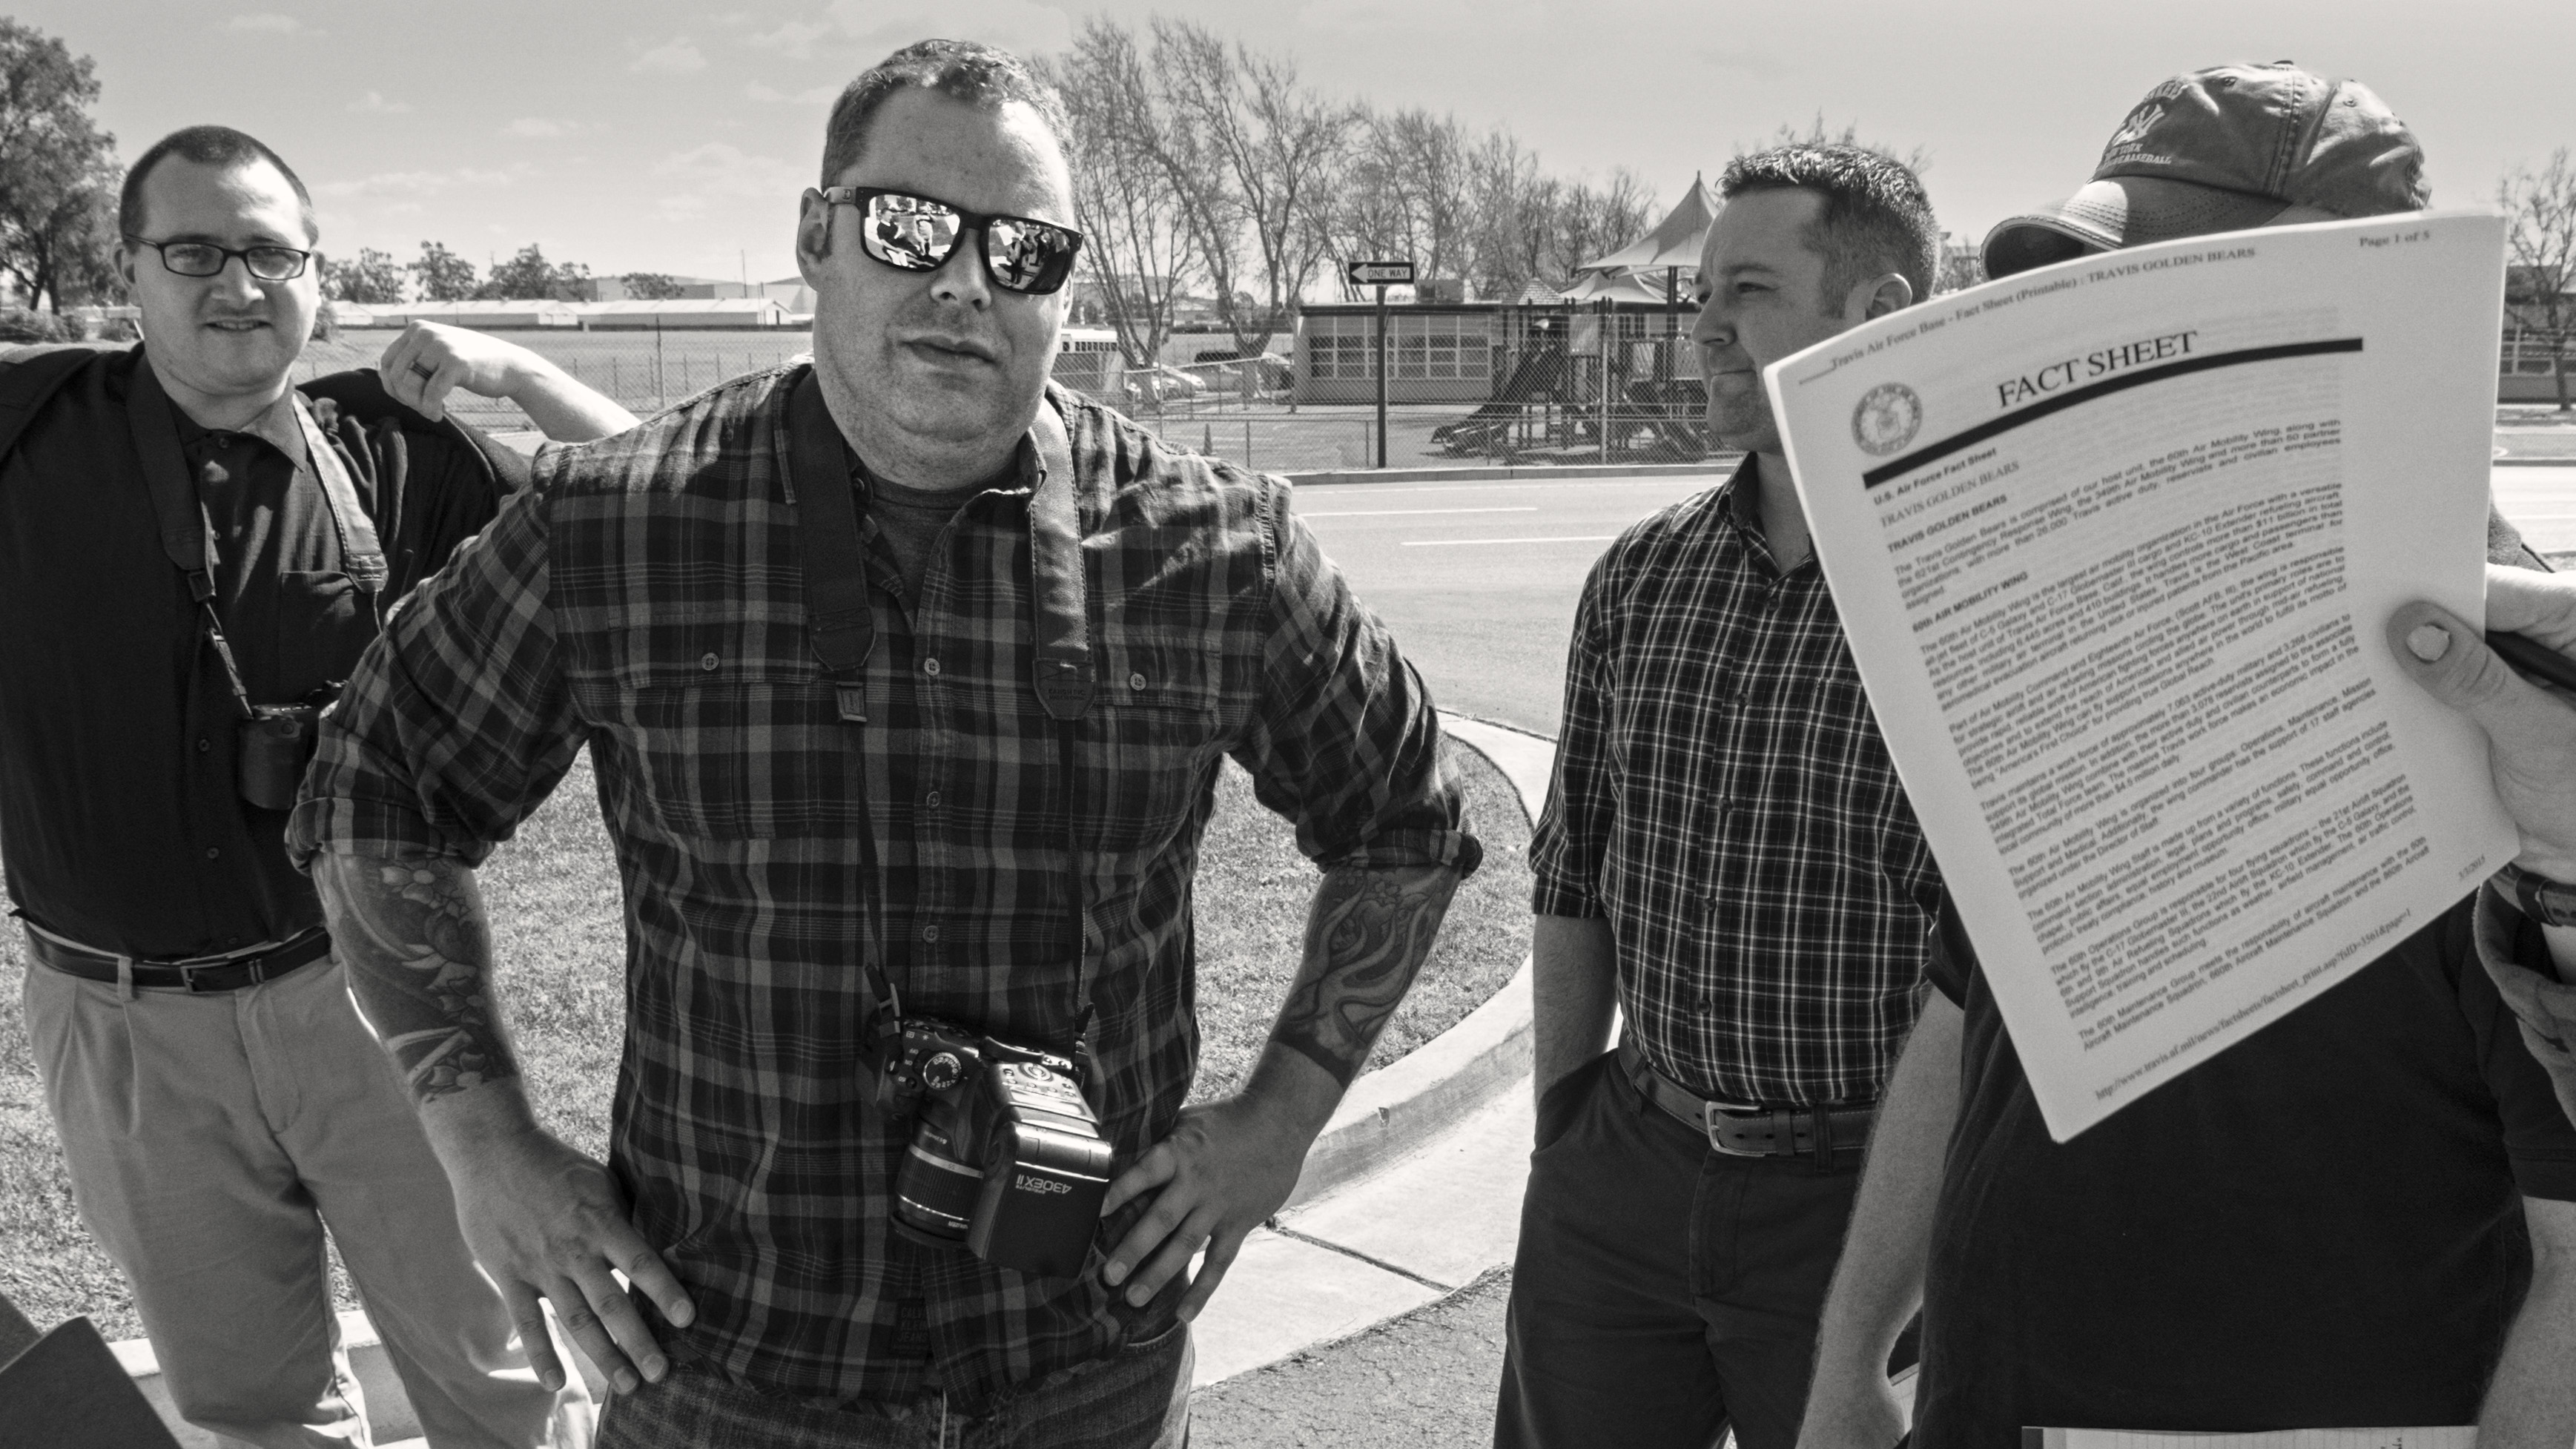
black and white, people, monochrome, 2015, team, sunglasses, photograph, 365, 3652015imstillstanding, monochrome photography